Embedded operating system

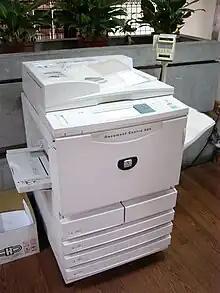
A Xerox Document Centre 505 digital photocopier in 2010

Embedded operating systems are integral to consumer electronics such as cameras and mobile phones. Additionally, they power automotive electronics, aiding in functions like cruise control and navigation. Moreover, they are essential for factory automation infrastructure. Everyday applications of EOS include office automation devices such as image scanners, photocopiers, and wireless access points. Home automation systems, including security systems, also depend on EOS.